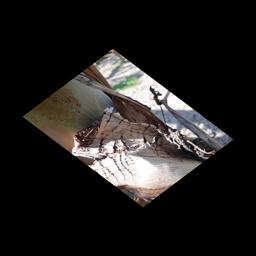
Label: BACTERIAL SOFT ROT